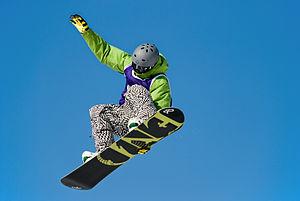
Snowboardeur exécutant une figure au Shakedown de 2008. Saint-Sauveur, Québec (Canada). Polski: Snowboardzista wykonujacy ewolucję podczas zawodów Empire Shakedown 2008 w
Depuis 2002, le Shakedown est un événement de snowboard d'abord axé sur les athlètes et son objectif principal est de faire la promotion de cette activité. Sa forme originale et son atmosphère décontractée en ont fait une compétition de snowboard appréciée des athlètes et du grand public.